Seegräben

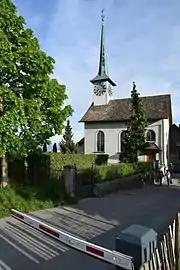
Reformed church as seen from Jucker Farm

Seegräben has a population (as of ) of . , 14.6% of the population was made up of foreign nationals. the gender distribution of the population was 51% male and 49% female. Over the last 10 years the population has grown at a rate of 0.1%. Most of the population speaks German (89.8%), with Turkish being second most common ( 2.0%) and Spanish being third ( 1.6%).